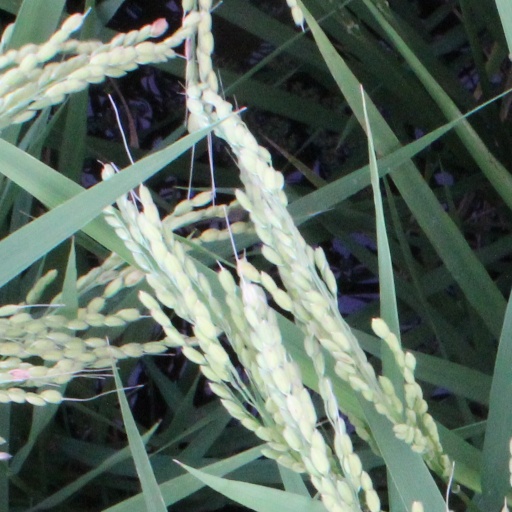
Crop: rice